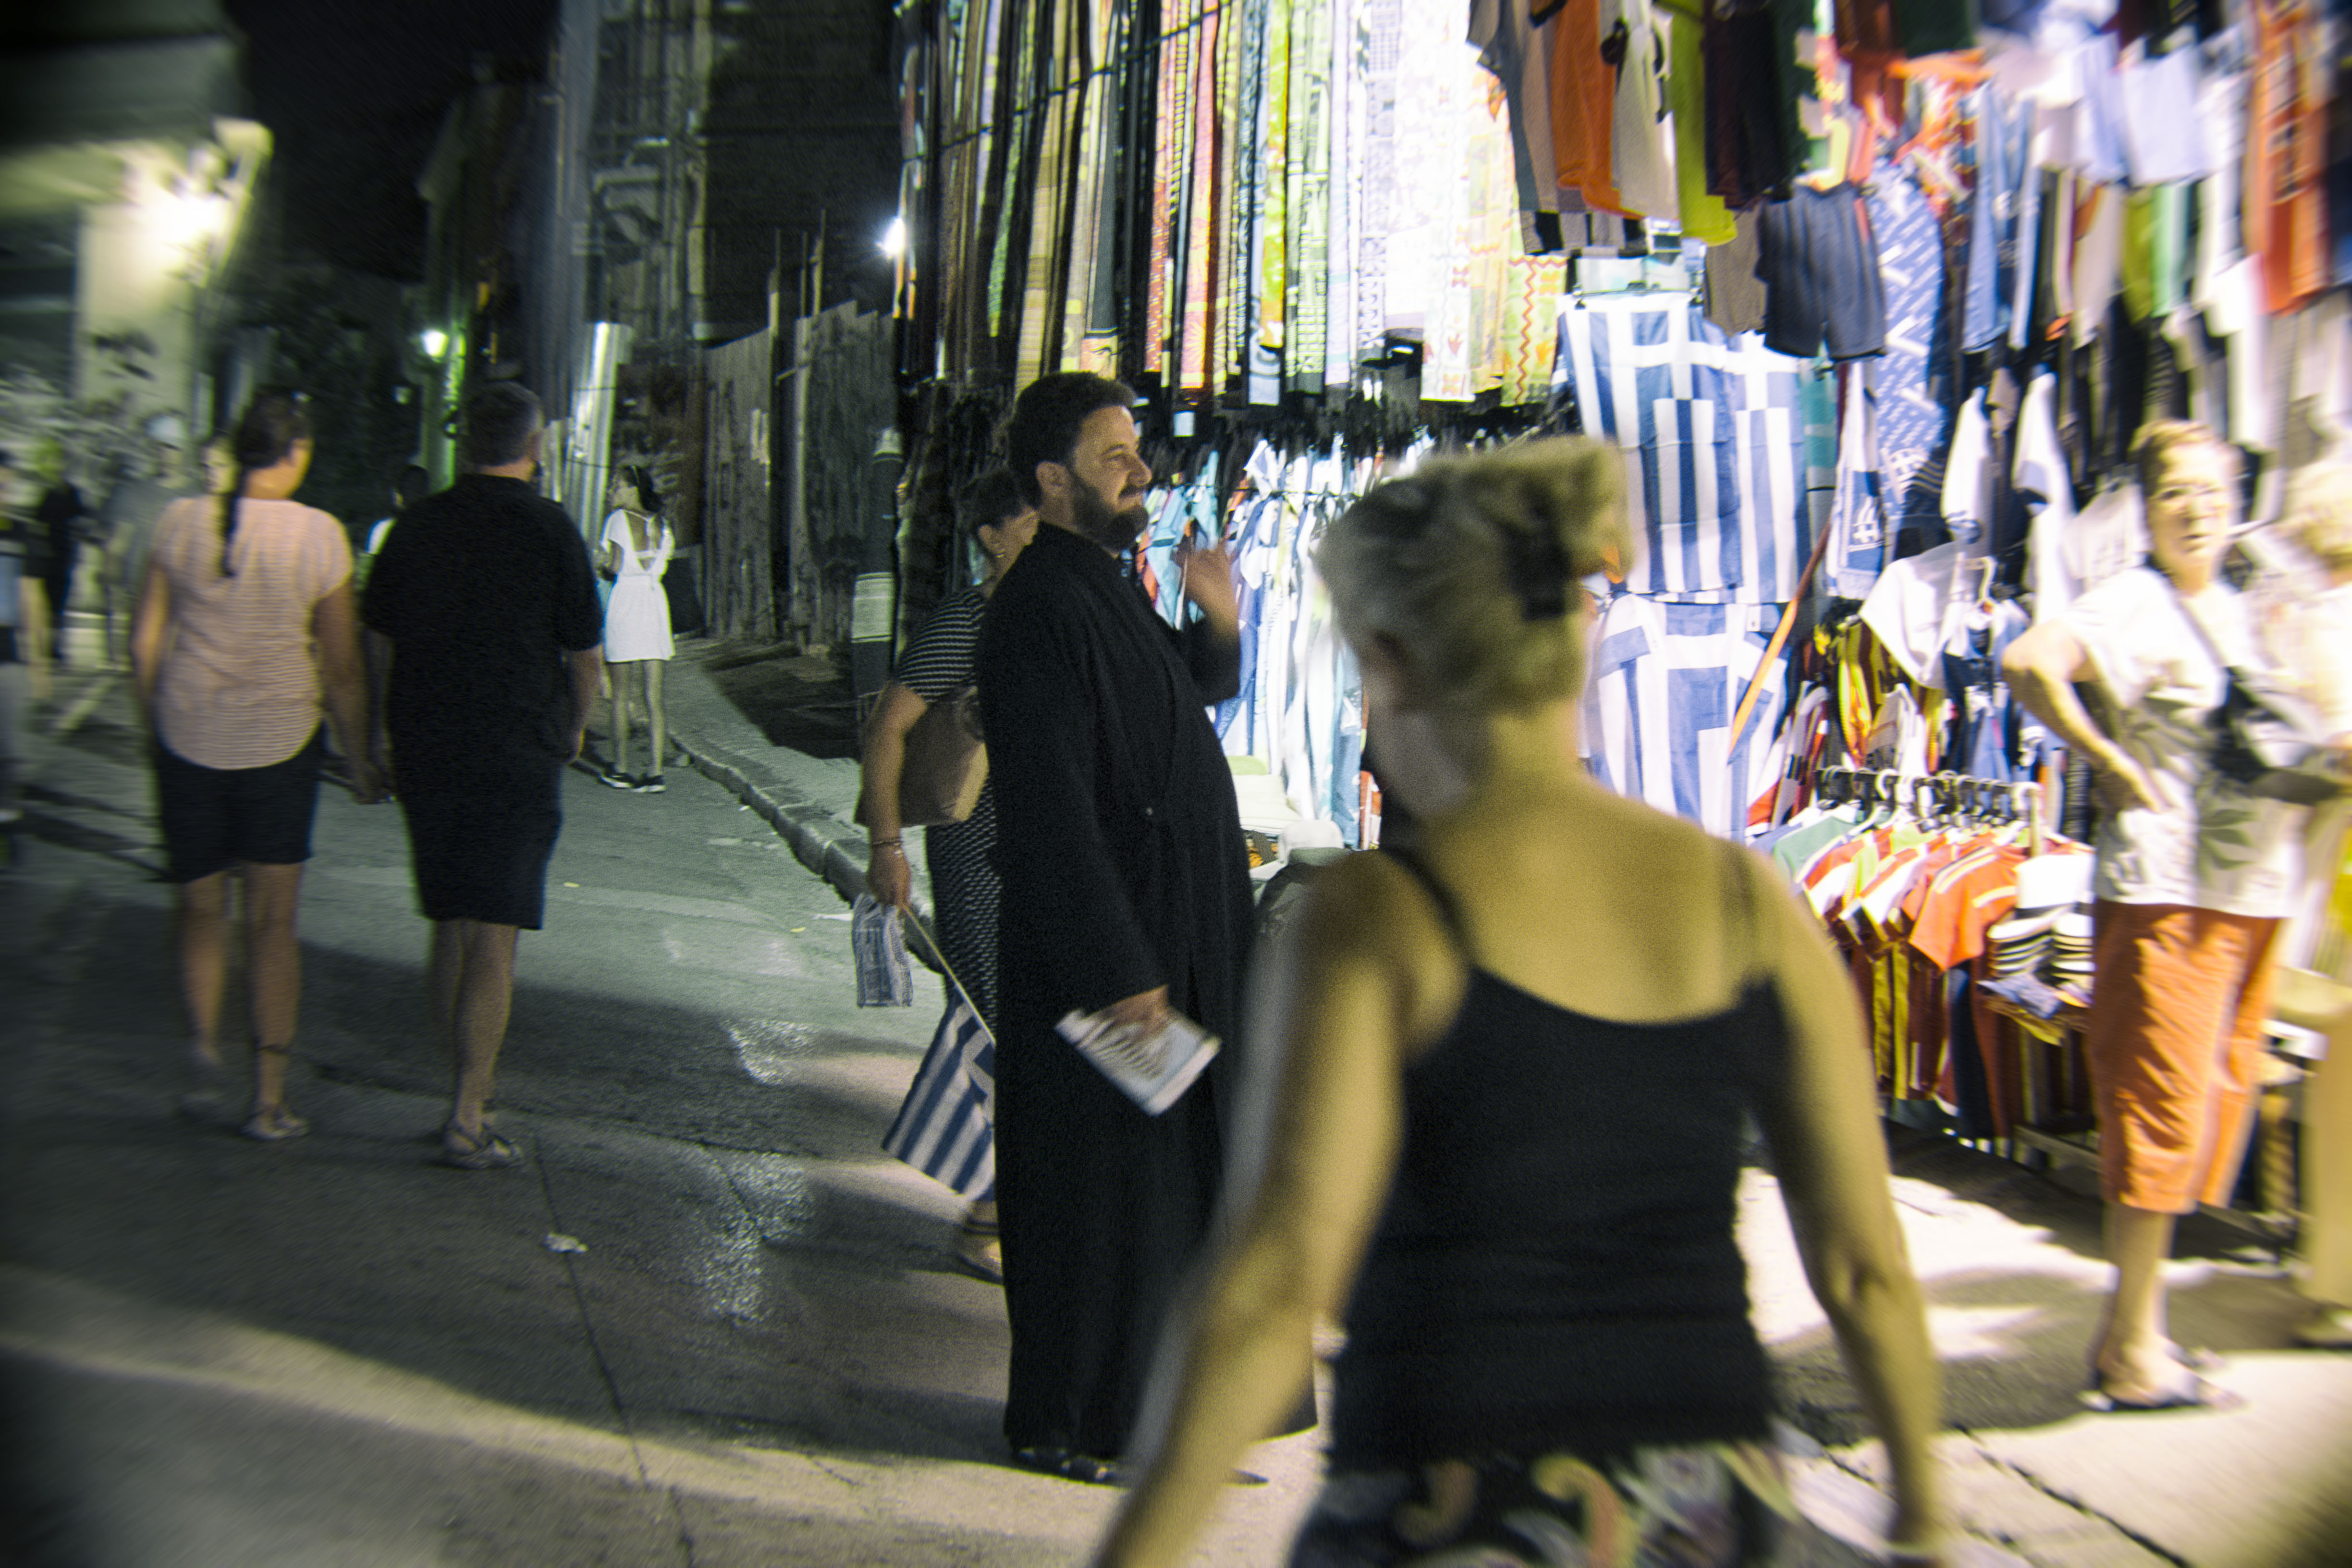
pedestrian, people, road, street, city, urban, crowd, travel, fujifilm, spring, color, fashion, market, temple, infrastructure, photograph, snapshot, greece, fuji, fujix, fujixe1, athens